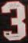
Number: 3